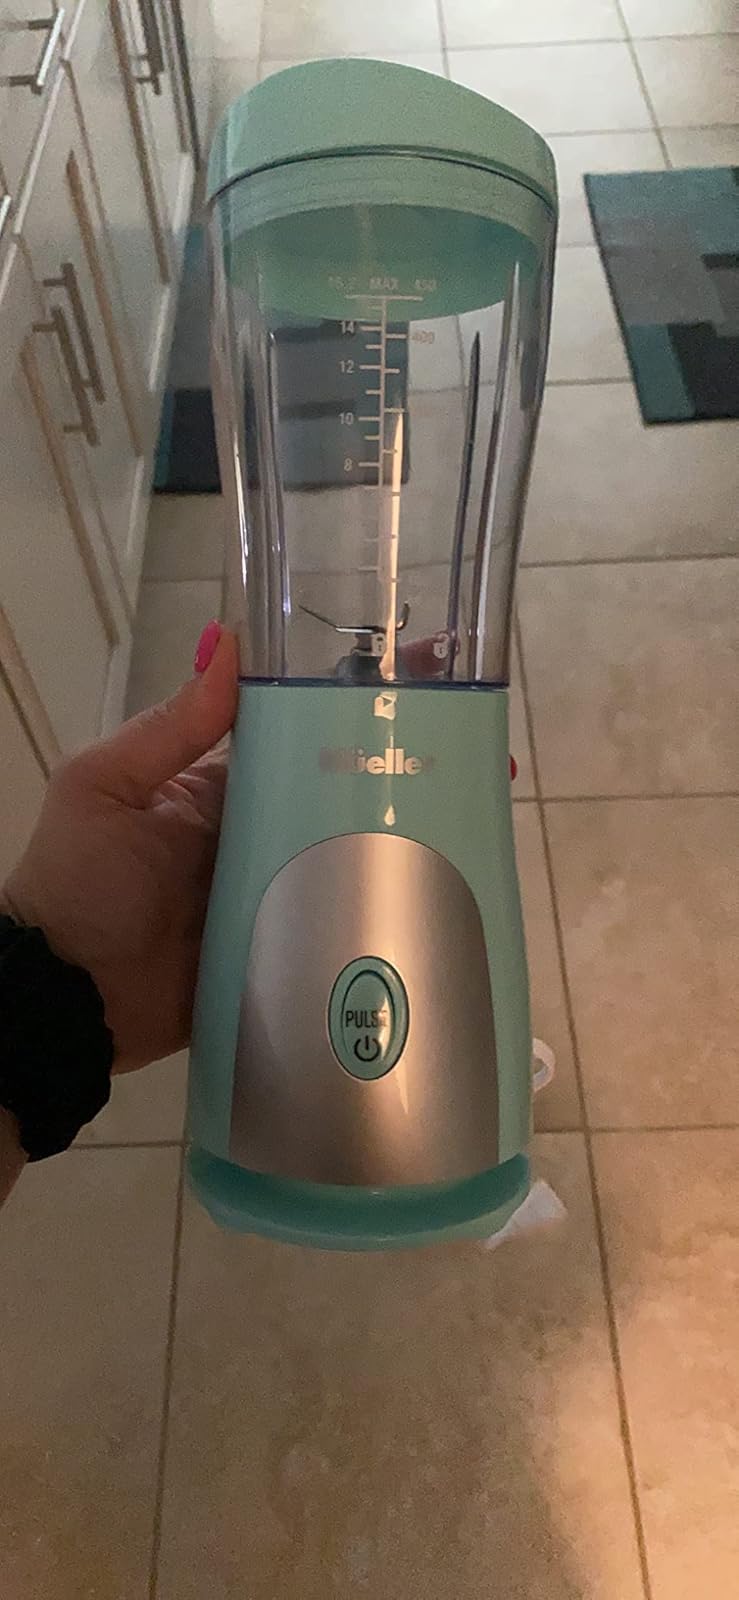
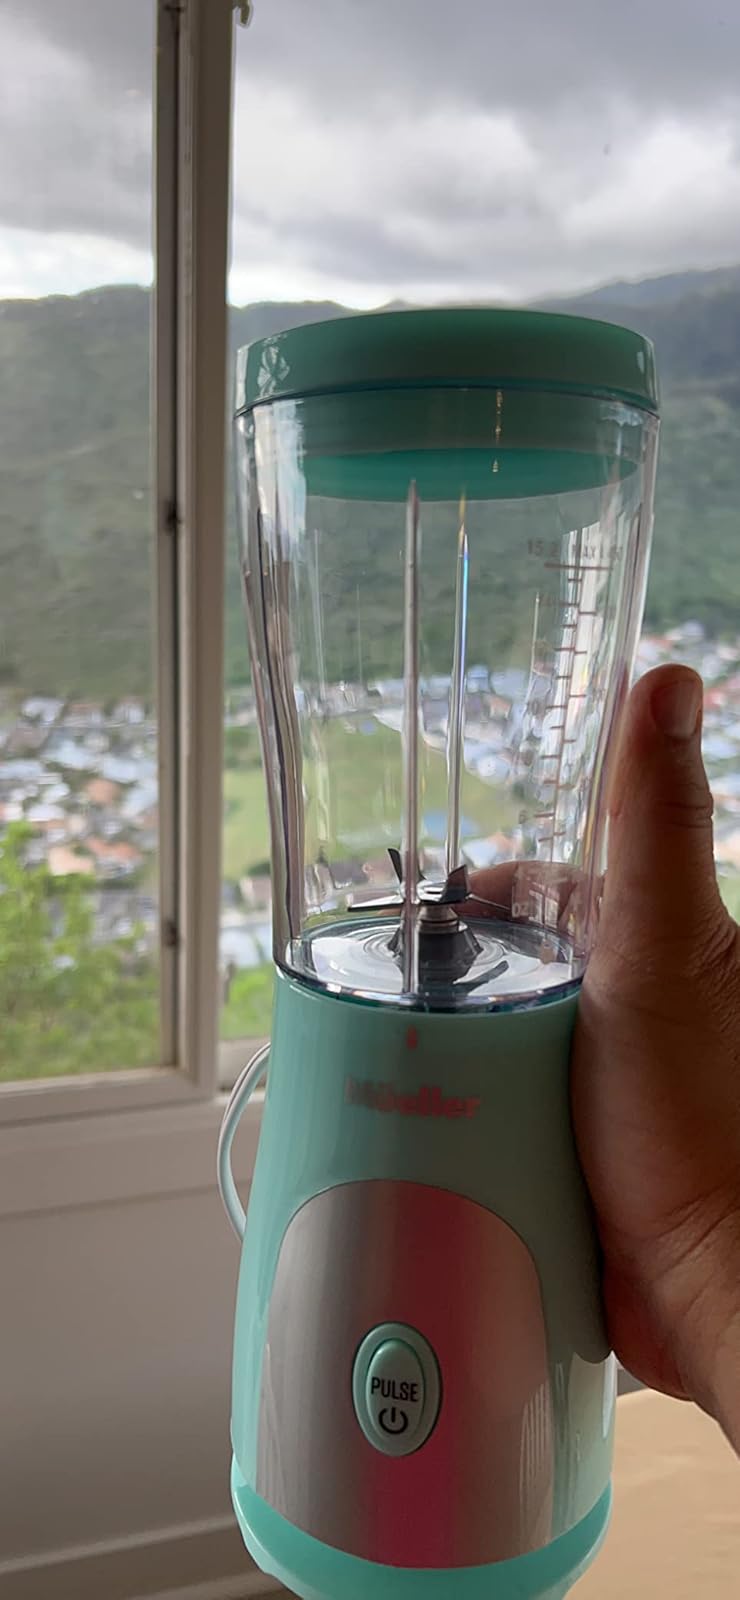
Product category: items_blender
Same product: yes